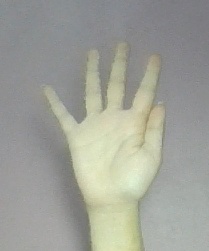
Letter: sheen